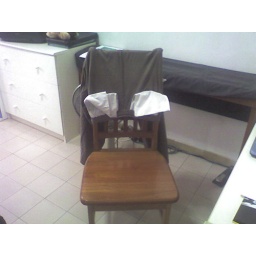
monkey has been complaining dat his pants have shrunk recently so his mum decided to stretch his pants over e chair..